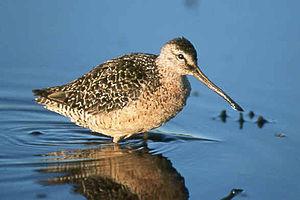
Le Bécassin à long bec, également appelé limnodrome à long bec, est une espèce d'oiseau appartenant à la famille des Scolopacidae.